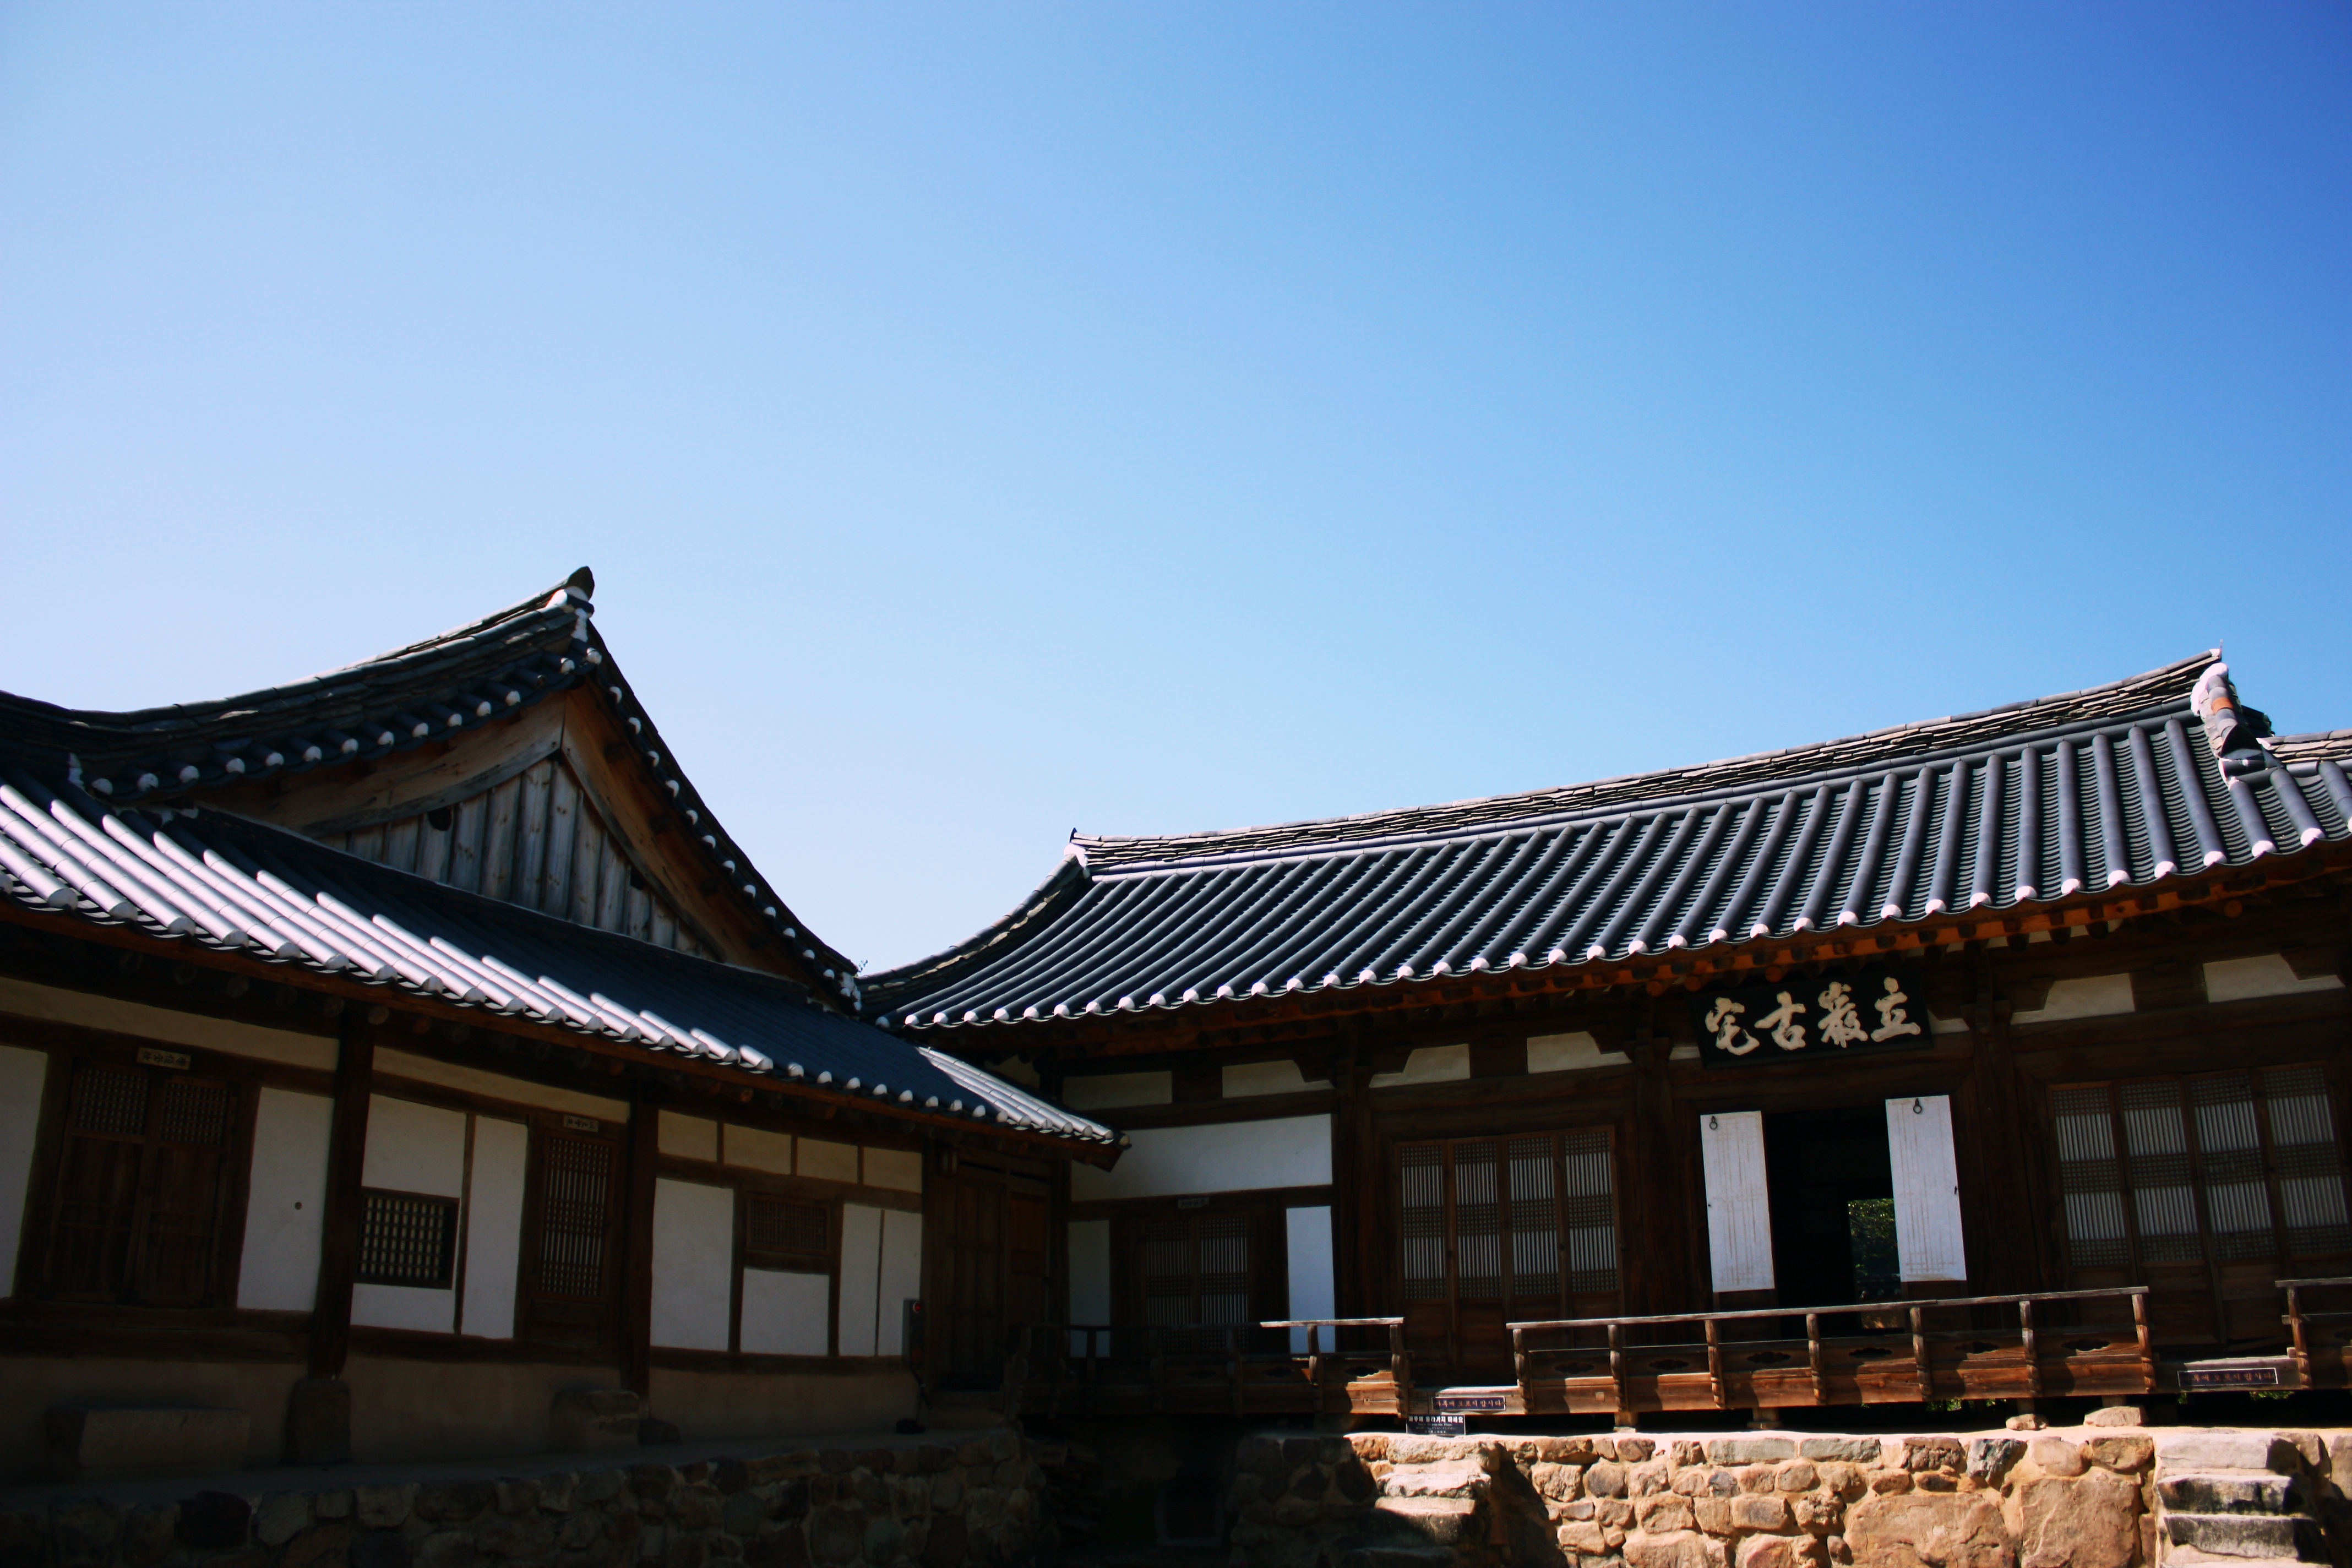
architecture, structure, roof, building, palace, landmark, facade, place of worship, temple, shrine, estate, chinese architecture